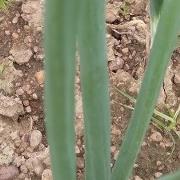
Crop: Onion
Condition: healthy-leaf